Adrianne Curry

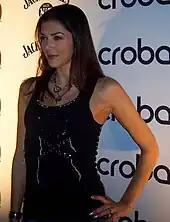
Curry at Crobar Nightclub Chicago in October 2008

She married Christopher Knight in May 2006, after meeting on "The Surreal Life" and having their relationship documented on "My Fair Brady". In 2011 the couple announced their separation and filed for divorce.